Edin Terzić

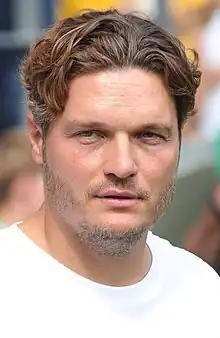
Edin Terzić as Borussia Dortmund coach in 2023

Edin Terzić (born 30 October 1982) is a German-Croatian professional football coach and former player.